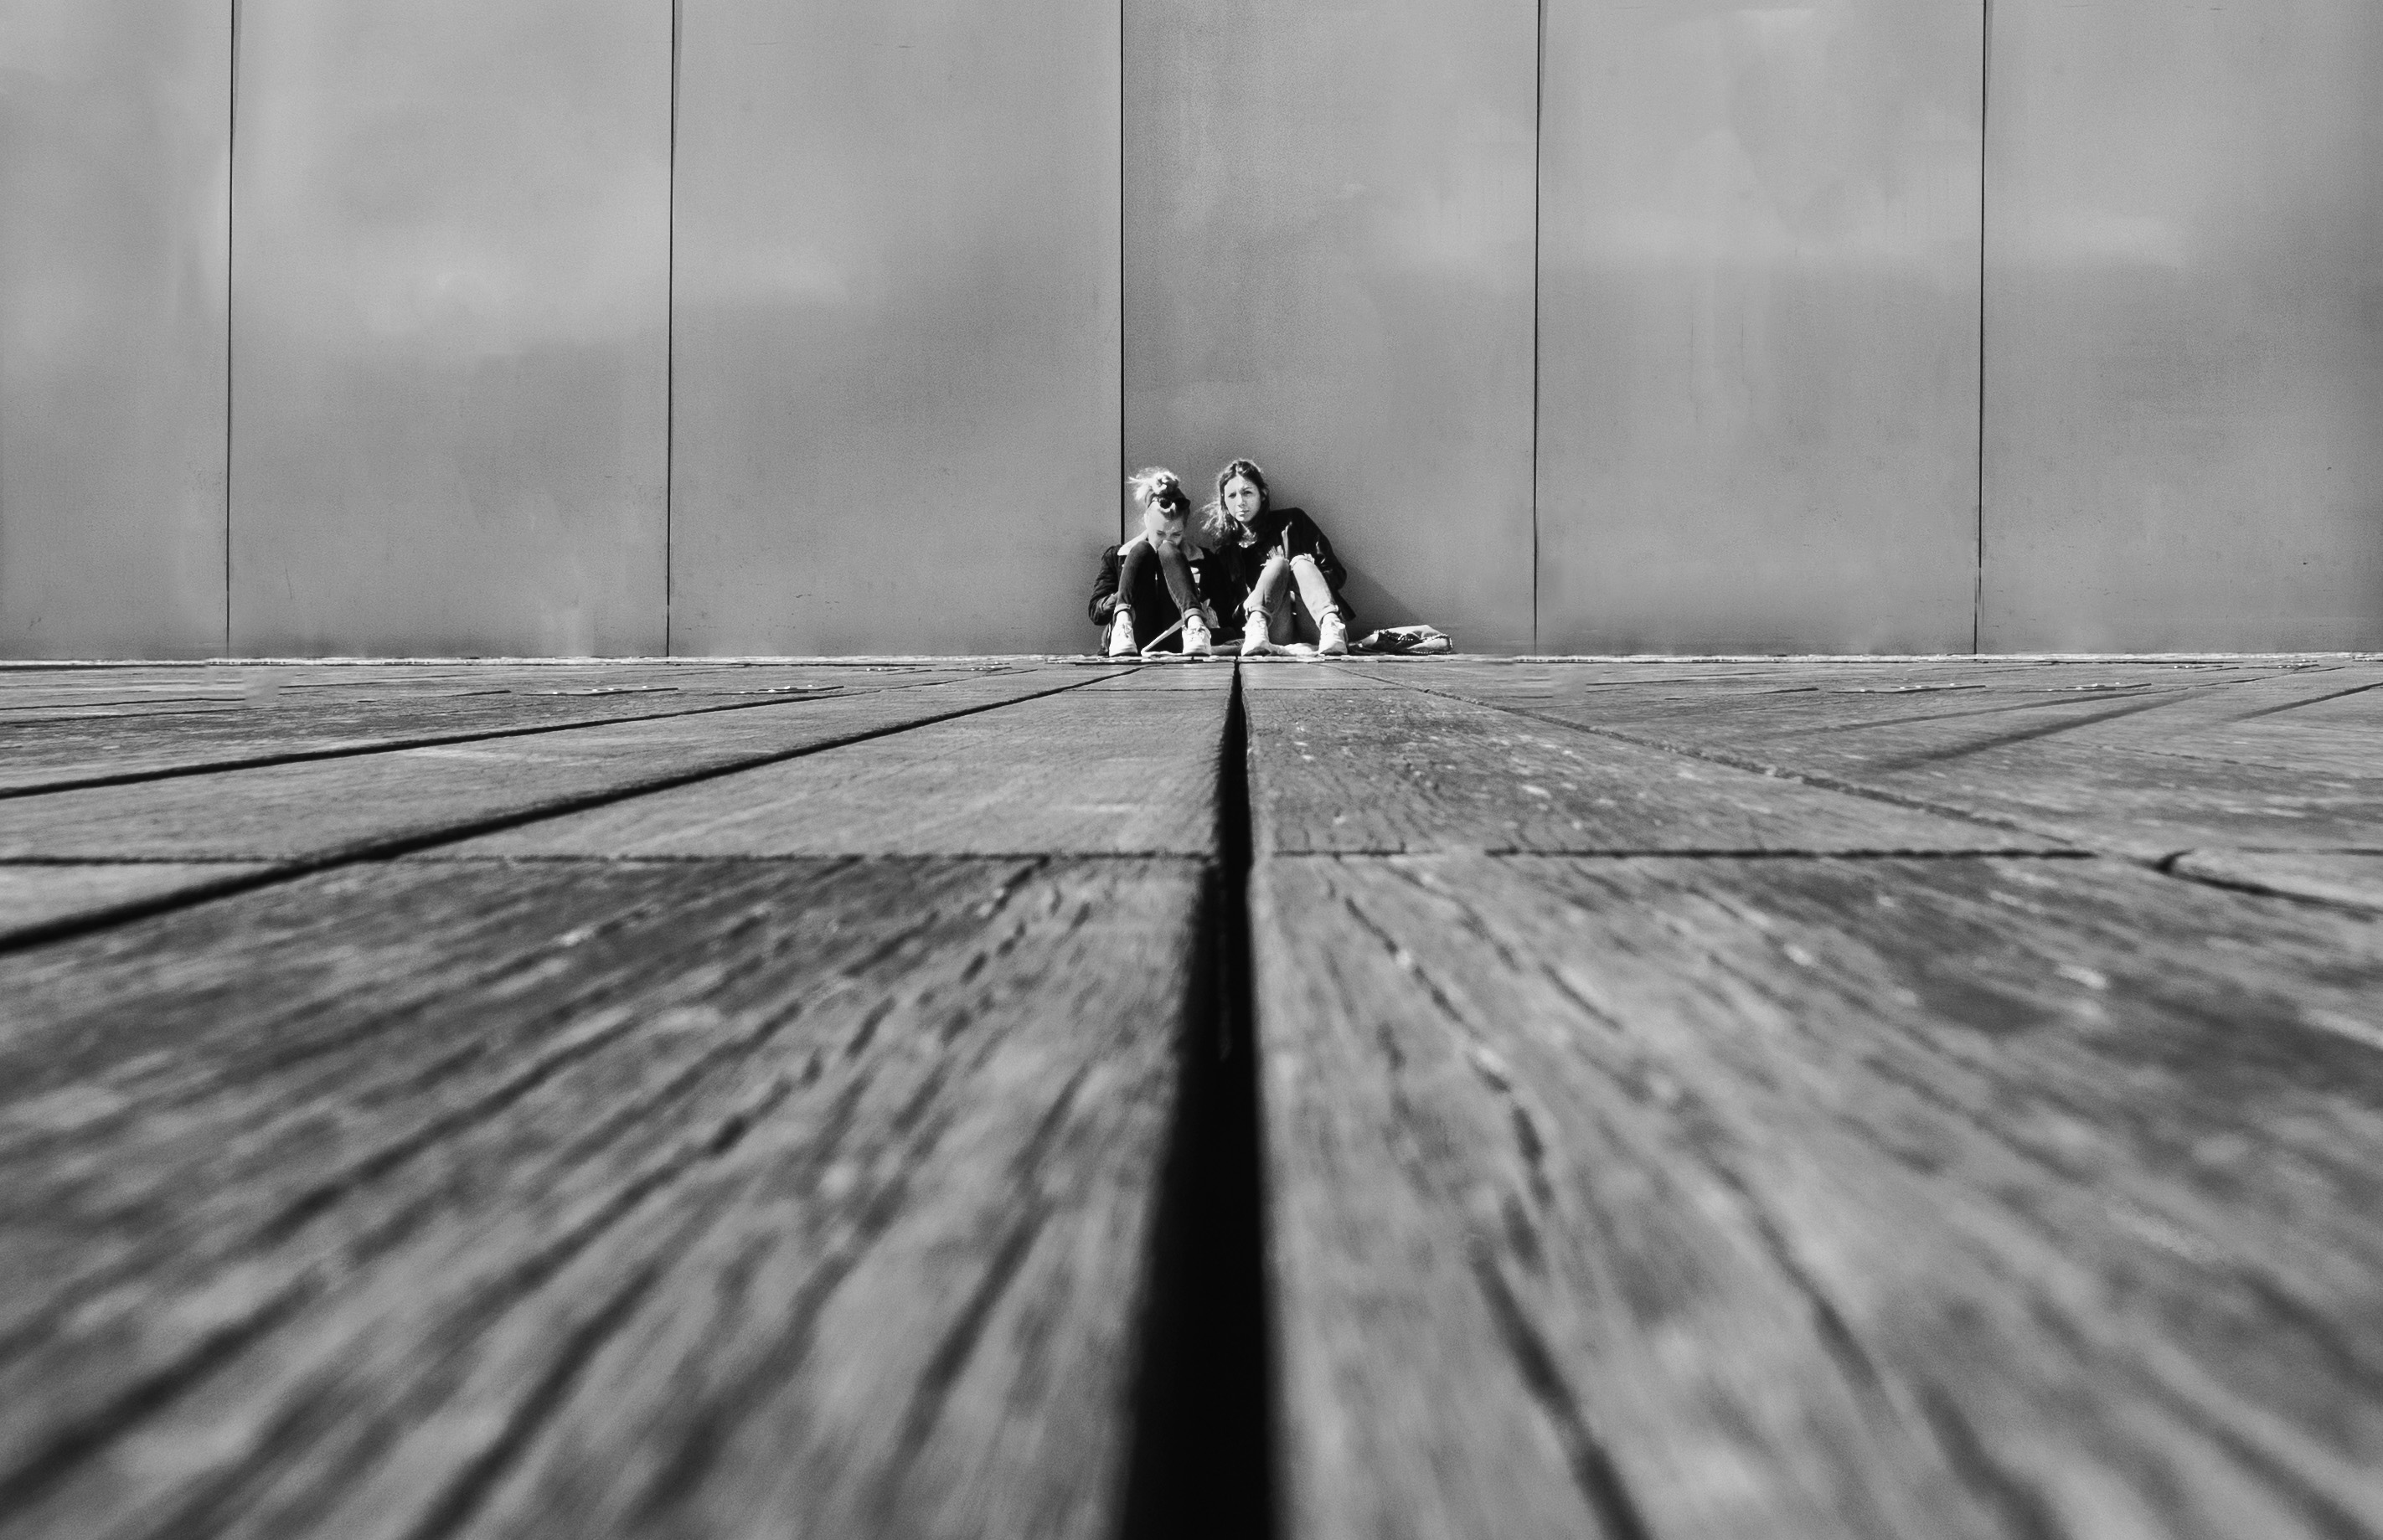
snow, winter, light, black and white, wood, white, street, photography, sunlight, line, weather, contrast, darkness, black, monochrome, streetphotography, moments, olympus, photograph, fineart, shape, strassenfotografie, streetportrait, monochrome photography, single lens reflex camera